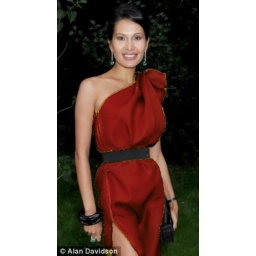
Goga in a dark red dress